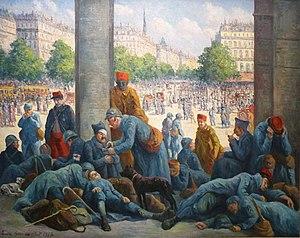
Maximilien Luce, La Gare de l'Est, 1917. Musée de l'Armée, Paris (exposition 1917 au Centre Pompidou-Metz)
Maximilien Luce, né le 13 mars 1858 et mort le 6 février 1941 à Paris, est un peintre français. Militant libertaire, il produit de nombreuses illustrations engagées politiquement. Il est également graveur, portraitiste et affichiste.
La gare de Paris-Est, dite aussi gare de l'Est, est l'une des six grandes gares terminus du réseau de la SNCF à Paris. Elle se trouve dans le quartier Saint-Vincent-de-Paul, dans le 10ᵉ arrondissement, non loin de la gare du Nord. Sa façade ferme la perspective de l'axe nord-sud percé par le baron Haussmann et constitué principalement par le boulevard de Strasbourg.
Le musée de l’Armée est un musée national français situé dans l’Hôtel national des Invalides dans le 7ᵉ arrondissement de Paris. Le musée de l'Armée est un musée d'histoire dont la vocation est de présenter l'histoire des conflits sous le prisme de l'histoire militaire de la France.